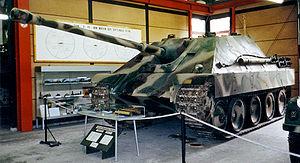
Le Jagdpanzer V Jagdpanther était un chasseur de chars basé sur le châssis du char Panther construit par l’Allemagne au cours de la Seconde Guerre mondiale.
Un chasseur de chars est un véhicule blindé, type particulier de canon automoteur, destiné principalement à la lutte antichar.
Le musée allemand des Blindés de Munster est, ainsi que son nom l’indique, un musée militaire allemand situé à Munster en Basse-Saxe ; il présente des collections de véhicules blindés en se concentrant sur l’exposition de l’histoire de l’arme blindée en Allemagne depuis 1917.